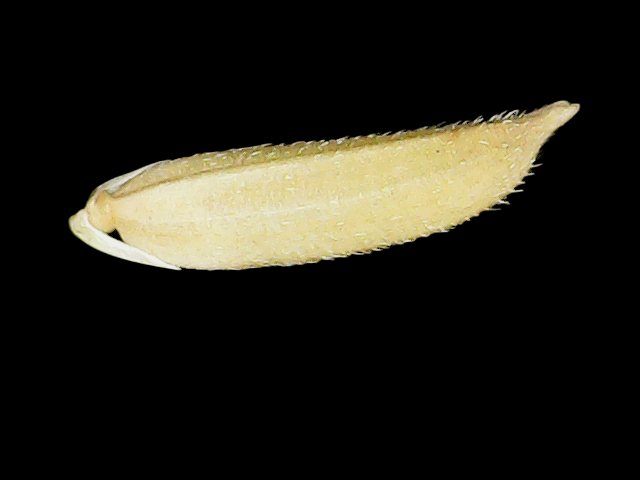
Rice variety: Binadhan25